Ebell of Los Angeles

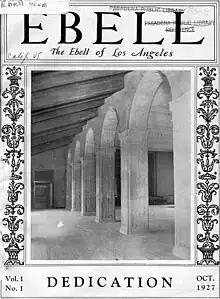
Ebell magazine from 1927 shows the new tile-roofed colonnade walkway.

Ebell of Los Angeles was formed as a women's club in 1894, based on the principles and teachings of Adrian Ebell, a pioneer in women's education and organizing women's societies in the late 19th century. Harriet Williams Russell Strong was a founder of the club, serving as its president for three consecutive terms. The minutes of the first meeting of Ebell of Los Angeles identified its purpose "to interest women in the study of all branches of literature, art and science and the advancement of women in every branch of culture." The club adopted as its motto, "I will find a way or make one -- I serve."